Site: brandenburg
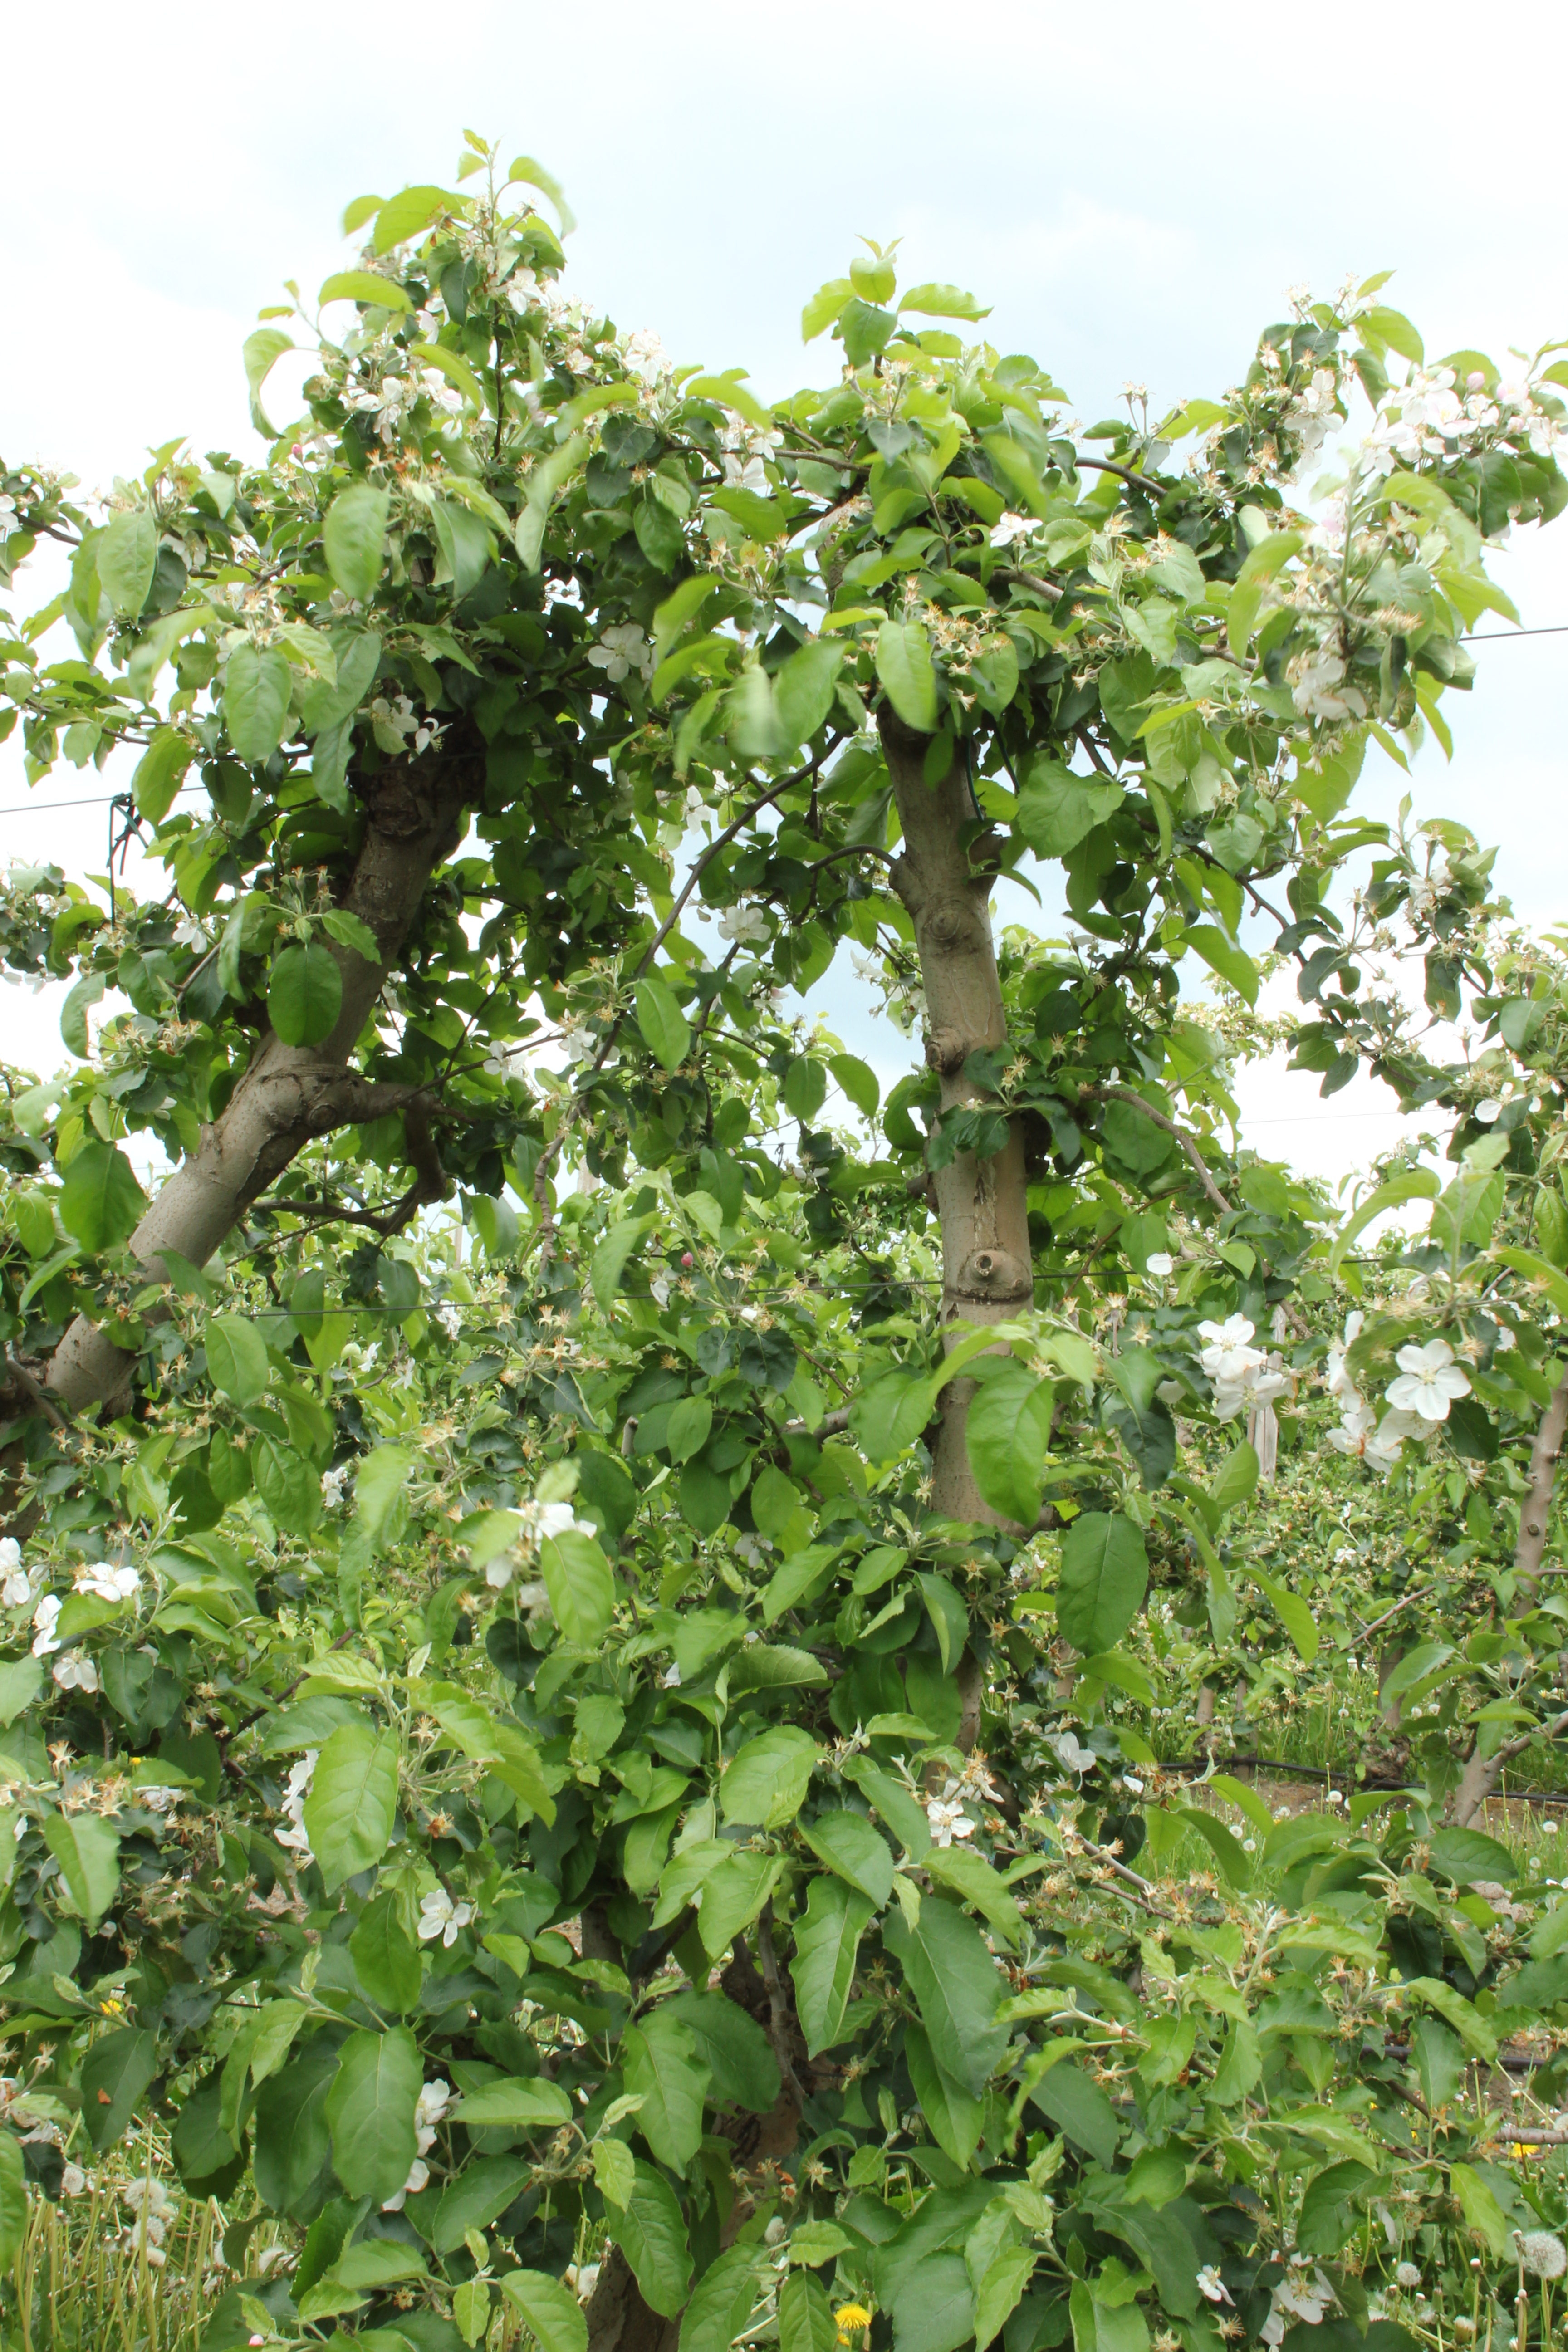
Growth stage (BBCH 67): Flowering